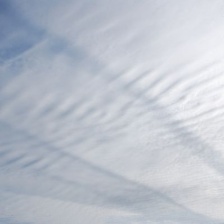
Cloud type: Cirrostratus